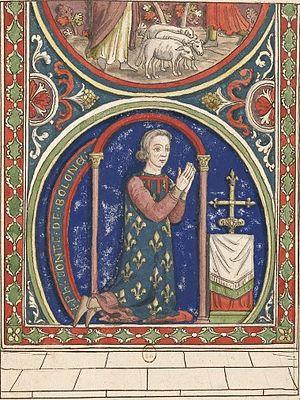
Philippe Hurepel